Order of the White Eagle (Poland)

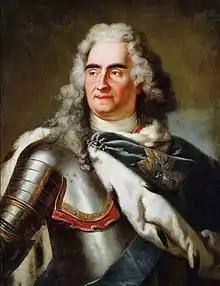
Augustus the Strong wearing the original Order of the White Eagle with an embroidered Grand Cross. Portrait by Louis de Silvestre from around 1718

The badge of the Order of the White Eagle was originally a red enamel oval gold medal with an image of the Polish white eagle on its front side, and the royal cypher of Augustus II the Strong over crossed swords on the obverse, worn on a light blue ribbon. The white eagle badge was replaced by a Maltese cross badge in 1709. By 1713 it was worn from the neck, with a blue sash, and a star. Augustus limited the number of knights to 72, but only conferred the Order 40 times before his death in 1733. His son, Augustus III, however, awarded the Order more than three hundred times. Augustus may have been inspired to found the Order by the example of Peter the Great's recent founding of the Russian Order of Saint Andrew (of which he himself had been made one of the first knights by the Russian emperor), and above all by the example of the prestigious French Order of the Holy Spirit, with which the light blue ribbon, and the star with a bird, have a strong resemblance, and which had also inspired Peter the Great's Order of Saint Andrew.